Nicholas Trott House

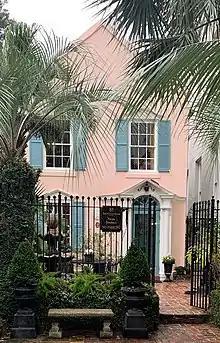
Nicholas Trott House

The Nicholas Trott House was built of English brick by 1719. The two-story brick building at 83 Cumberland Street is said to be the oldest brick house in Charleston, South Carolina.